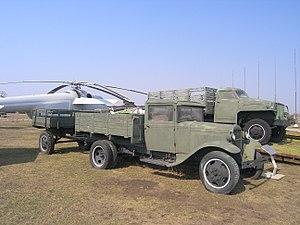
Le Studebaker US6 est un camion militaire américain léger capable de transporter une charge utile de 2,300 kg.